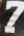
Number: 7